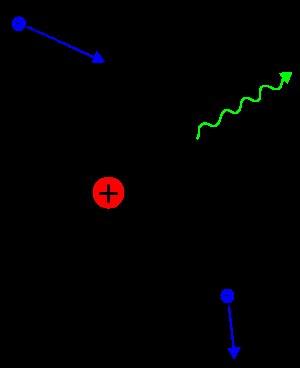
Le rayonnement continu de freinage ou bremsstrahlung est un rayonnement électromagnétique à spectre large créé par le ralentissement de charges électriques. On parle aussi de rayonnement blanc.